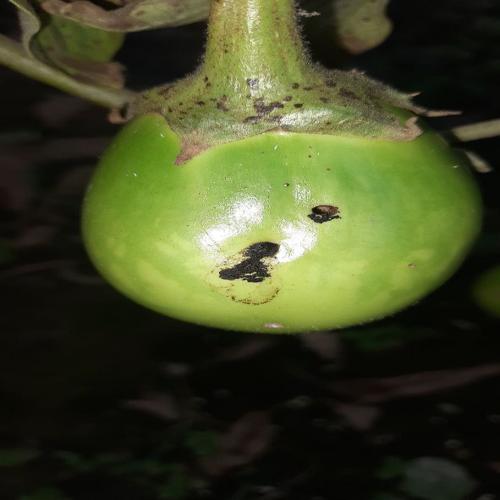
Label: Shoot and Fruit Borer